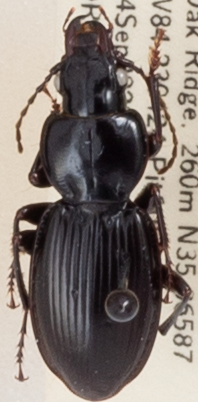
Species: Cyclotrachelus fucatus
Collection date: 2022-09-14
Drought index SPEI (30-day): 0.3
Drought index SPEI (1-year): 0.39
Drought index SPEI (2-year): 0.594